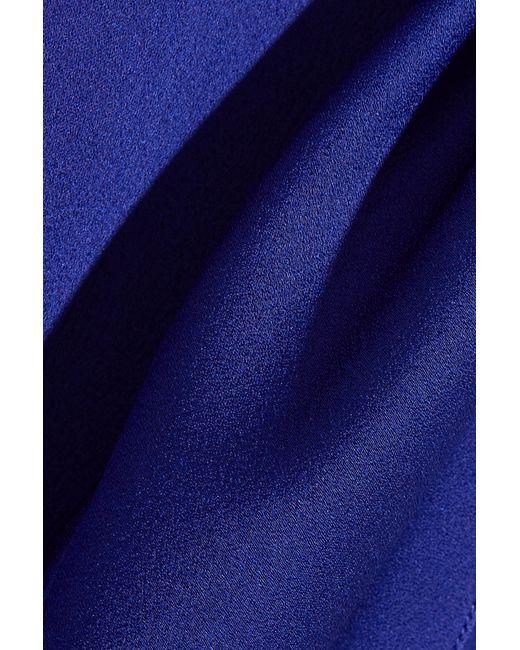
Einfarbiges blaues elegantes Seiden-Stretchmaterial